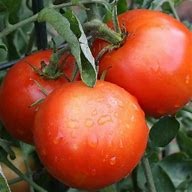
Label: tomato